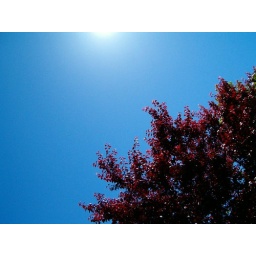
clear and turquoise sky above my house